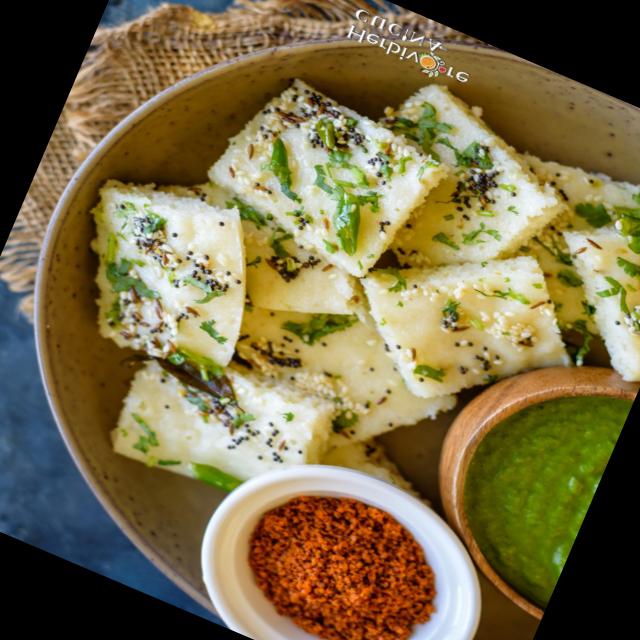
Dish: dhokla